Swamp rabbit

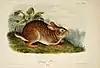
John James Audubon's 1851 illustration of a male "swamp hare"

The swamp rabbit was first described in 1837 by the American naturalist John Bachman as "Lepus aquaticus", described as being collected in "western Alabama". In 1904, it was placed in the genus "Limnolagus" as the type species by American mammalogist Marcus Ward Lyon Jr.; the name was previously used as the subgenus of both the swamp rabbit and marsh rabbit ("S. palustris") in an 1899 work by the Swiss physician Charles Immanuel Forsyth Major. Edward William Nelson, an American naturalist, clarified several years later in 1909 that the species belonged to "Sylvilagus" and grouped it alongside the marsh rabbit. Common names of the swamp rabbit include "cane cutter", "swamper", and "cane jake".